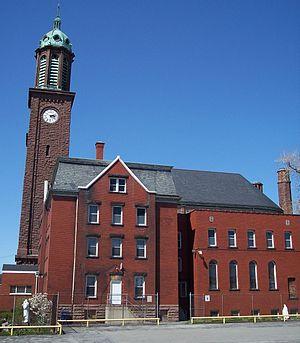
L'église du Corpus Christi est une église catholique de Buffalo dans l'État de New York. Elle est inscrite au Registre national des lieux historiques en tant que Corpus Christi Roman Catholic Church Complex, car elle intègre sa haute église, ainsi que les bâtiments voisins lui appartenant, le Kolbe Center, le Sears Street Hall, la cure et l'ancien couvent franciscain. Son école paroissiale a été rasée en 1982.